Rude Awakening (film)

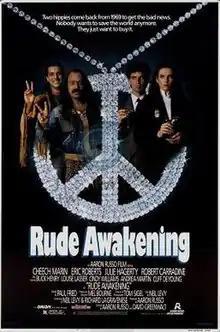
Theatrical release poster

Rude Awakening is a 1989 comedy film directed by David Greenwalt and Aaron Russo.